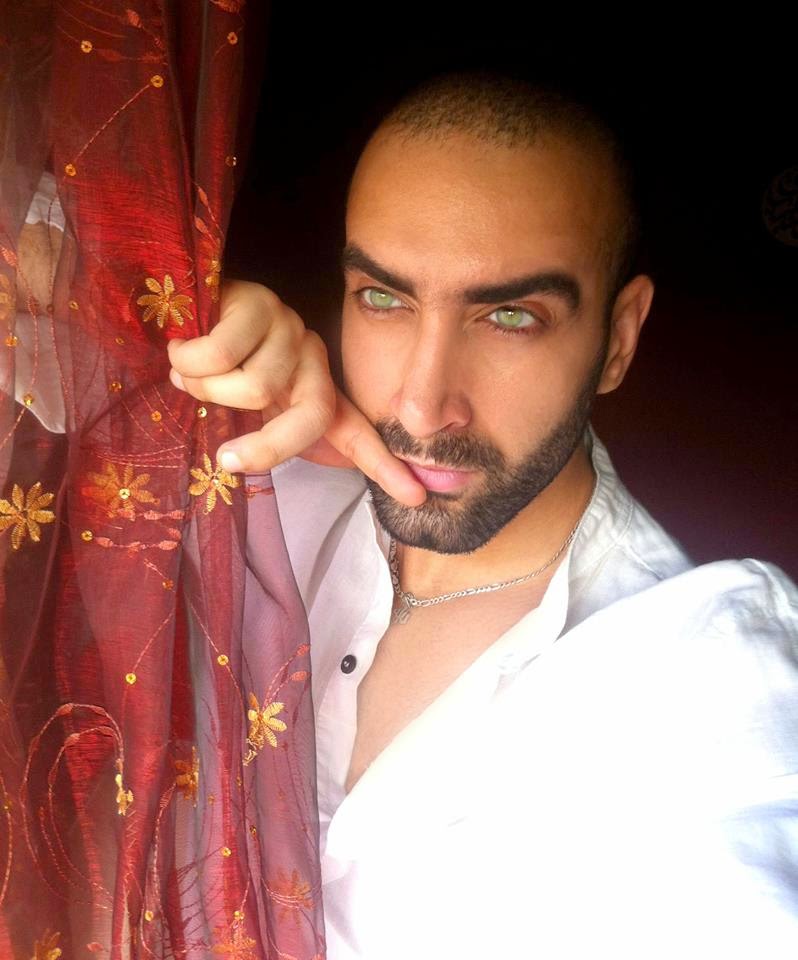
Gender: men